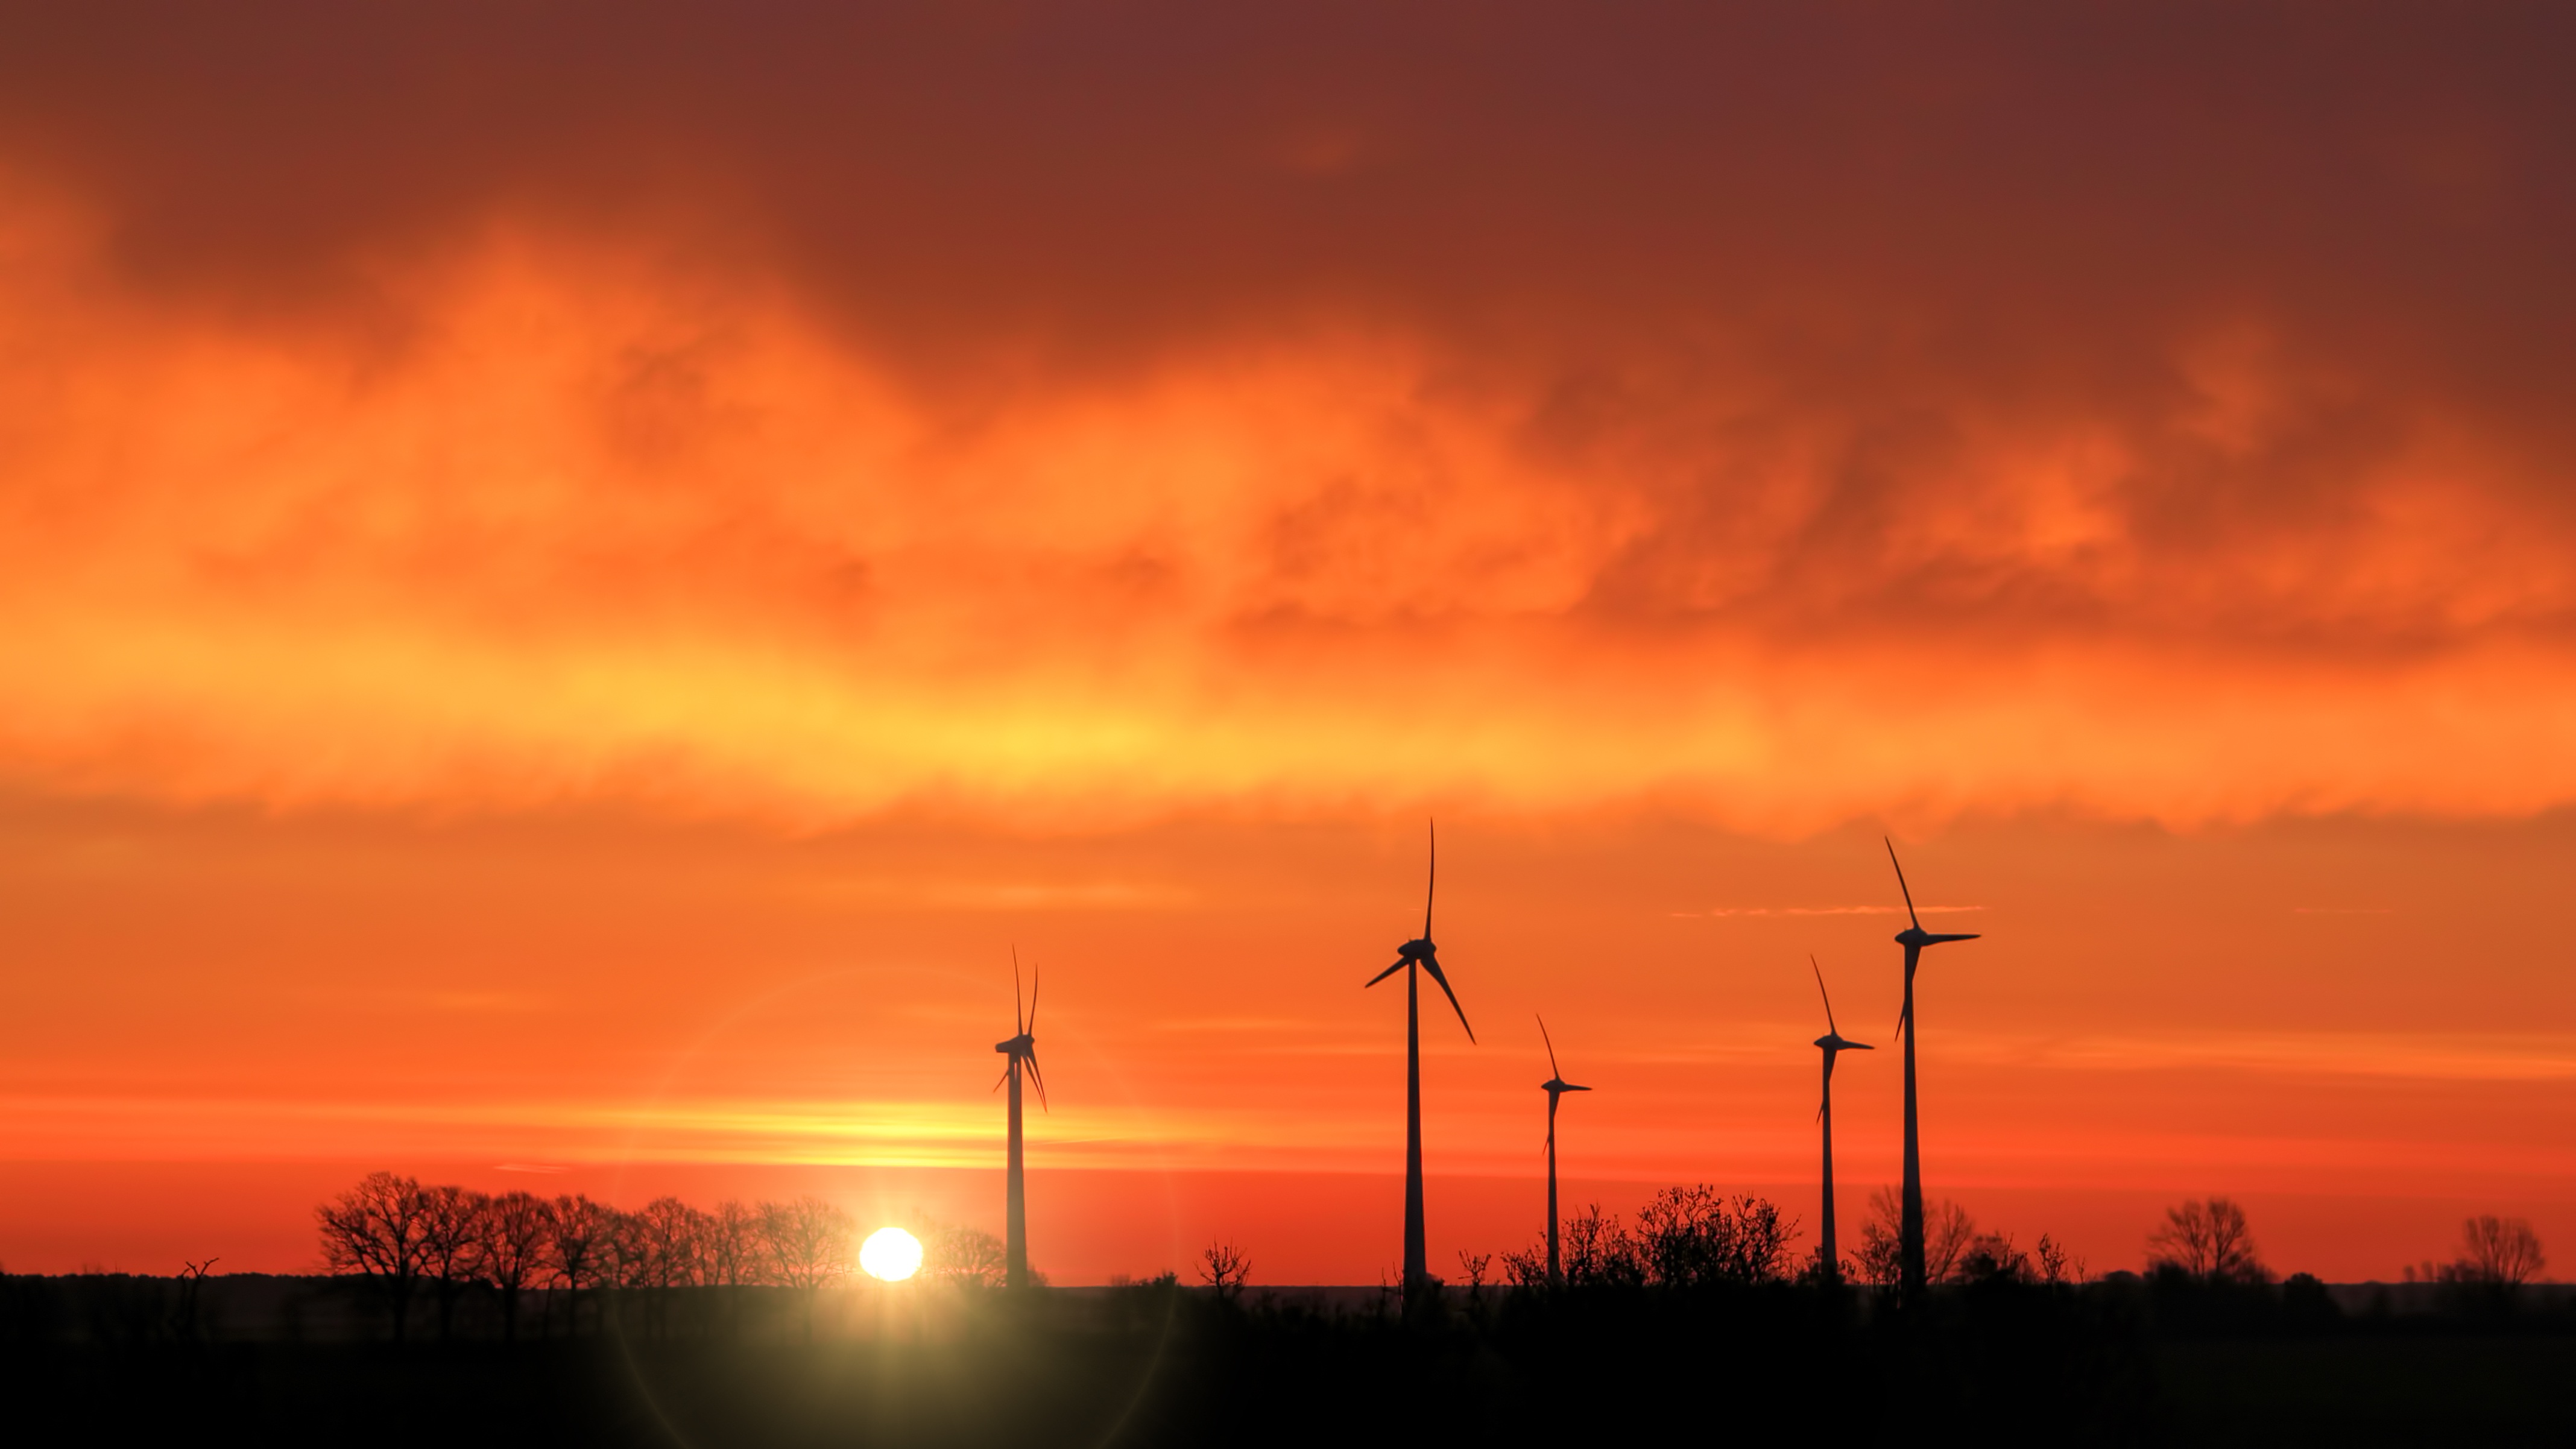
landscape, horizon, cloud, sky, sun, sunrise, sunset, sunlight, morning, dawn, atmosphere, dusk, evening, twilight, skies, morgenstimmung, afterglow, prettin, red sky at morning, elbaue